Fitzroy, Victoria

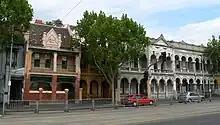
Terraced houses on Nicholson Street

Fitzroy's housing is diverse. It has some of Melbourne's earliest surviving houses and one of Melbourne's most extensive stands of terraced housing, along with a mix of converted industrial and commercial buildings, walk-up flats, modern apartments and public housing.